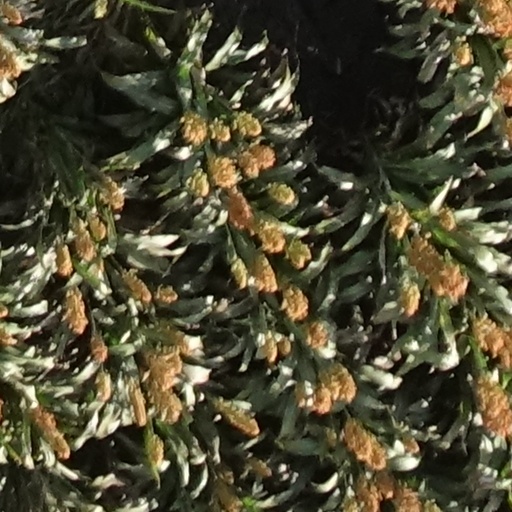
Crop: sorghum